Forts of Metz

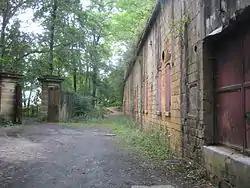
Fort Gambetta ("fort Hindersin"), 1879-1881.

Before the invention of rifled artillery, the place de Metz was considered untakeable. In the 19th century, improvements in artillery forced French engineers to conceive a new defensive system around the stronghold of Metz, the first fortified belt. For this work marshal Adolphe Niel allocated a sum of twelve million gold francs, used for four detached advance forts, Saint-Quentin and Plappeville to the west, and the Fort de Saint-Julien and Fort de Queuleu to the east. This measure, conceived by colonel Séré de Rivières, was incomplete when war broke out in 1870.